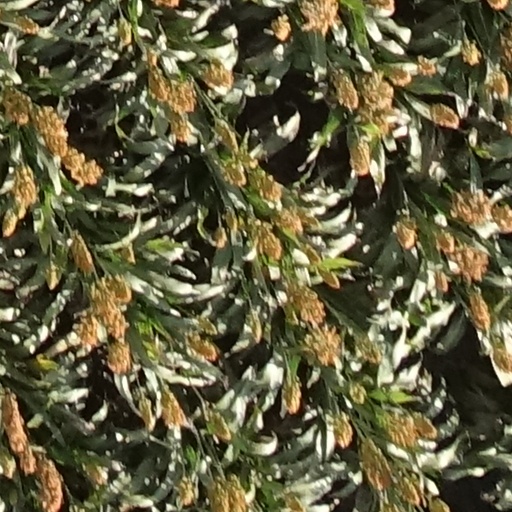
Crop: sorghum